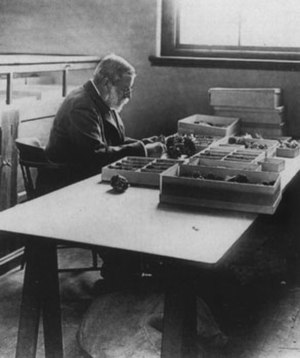
Charles Sprague Sargent
Charles Sprague Sargent i arbejde.
Charles Sprague Sargent var en amerikansk botaniker og dendrolog. Han dimitterede i biologi fra Harvard College i 1862. Han var med ved grundlæggelsen af Arnold Arboretum og blev dets første direktør. Han foretog en studierejse til Japan i 1892 og beskrev betydelige dele af landets flora. Desuden beskrev og katalogiserede han floraen i flere nordamerikanske skovegne.